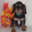
Label: dog